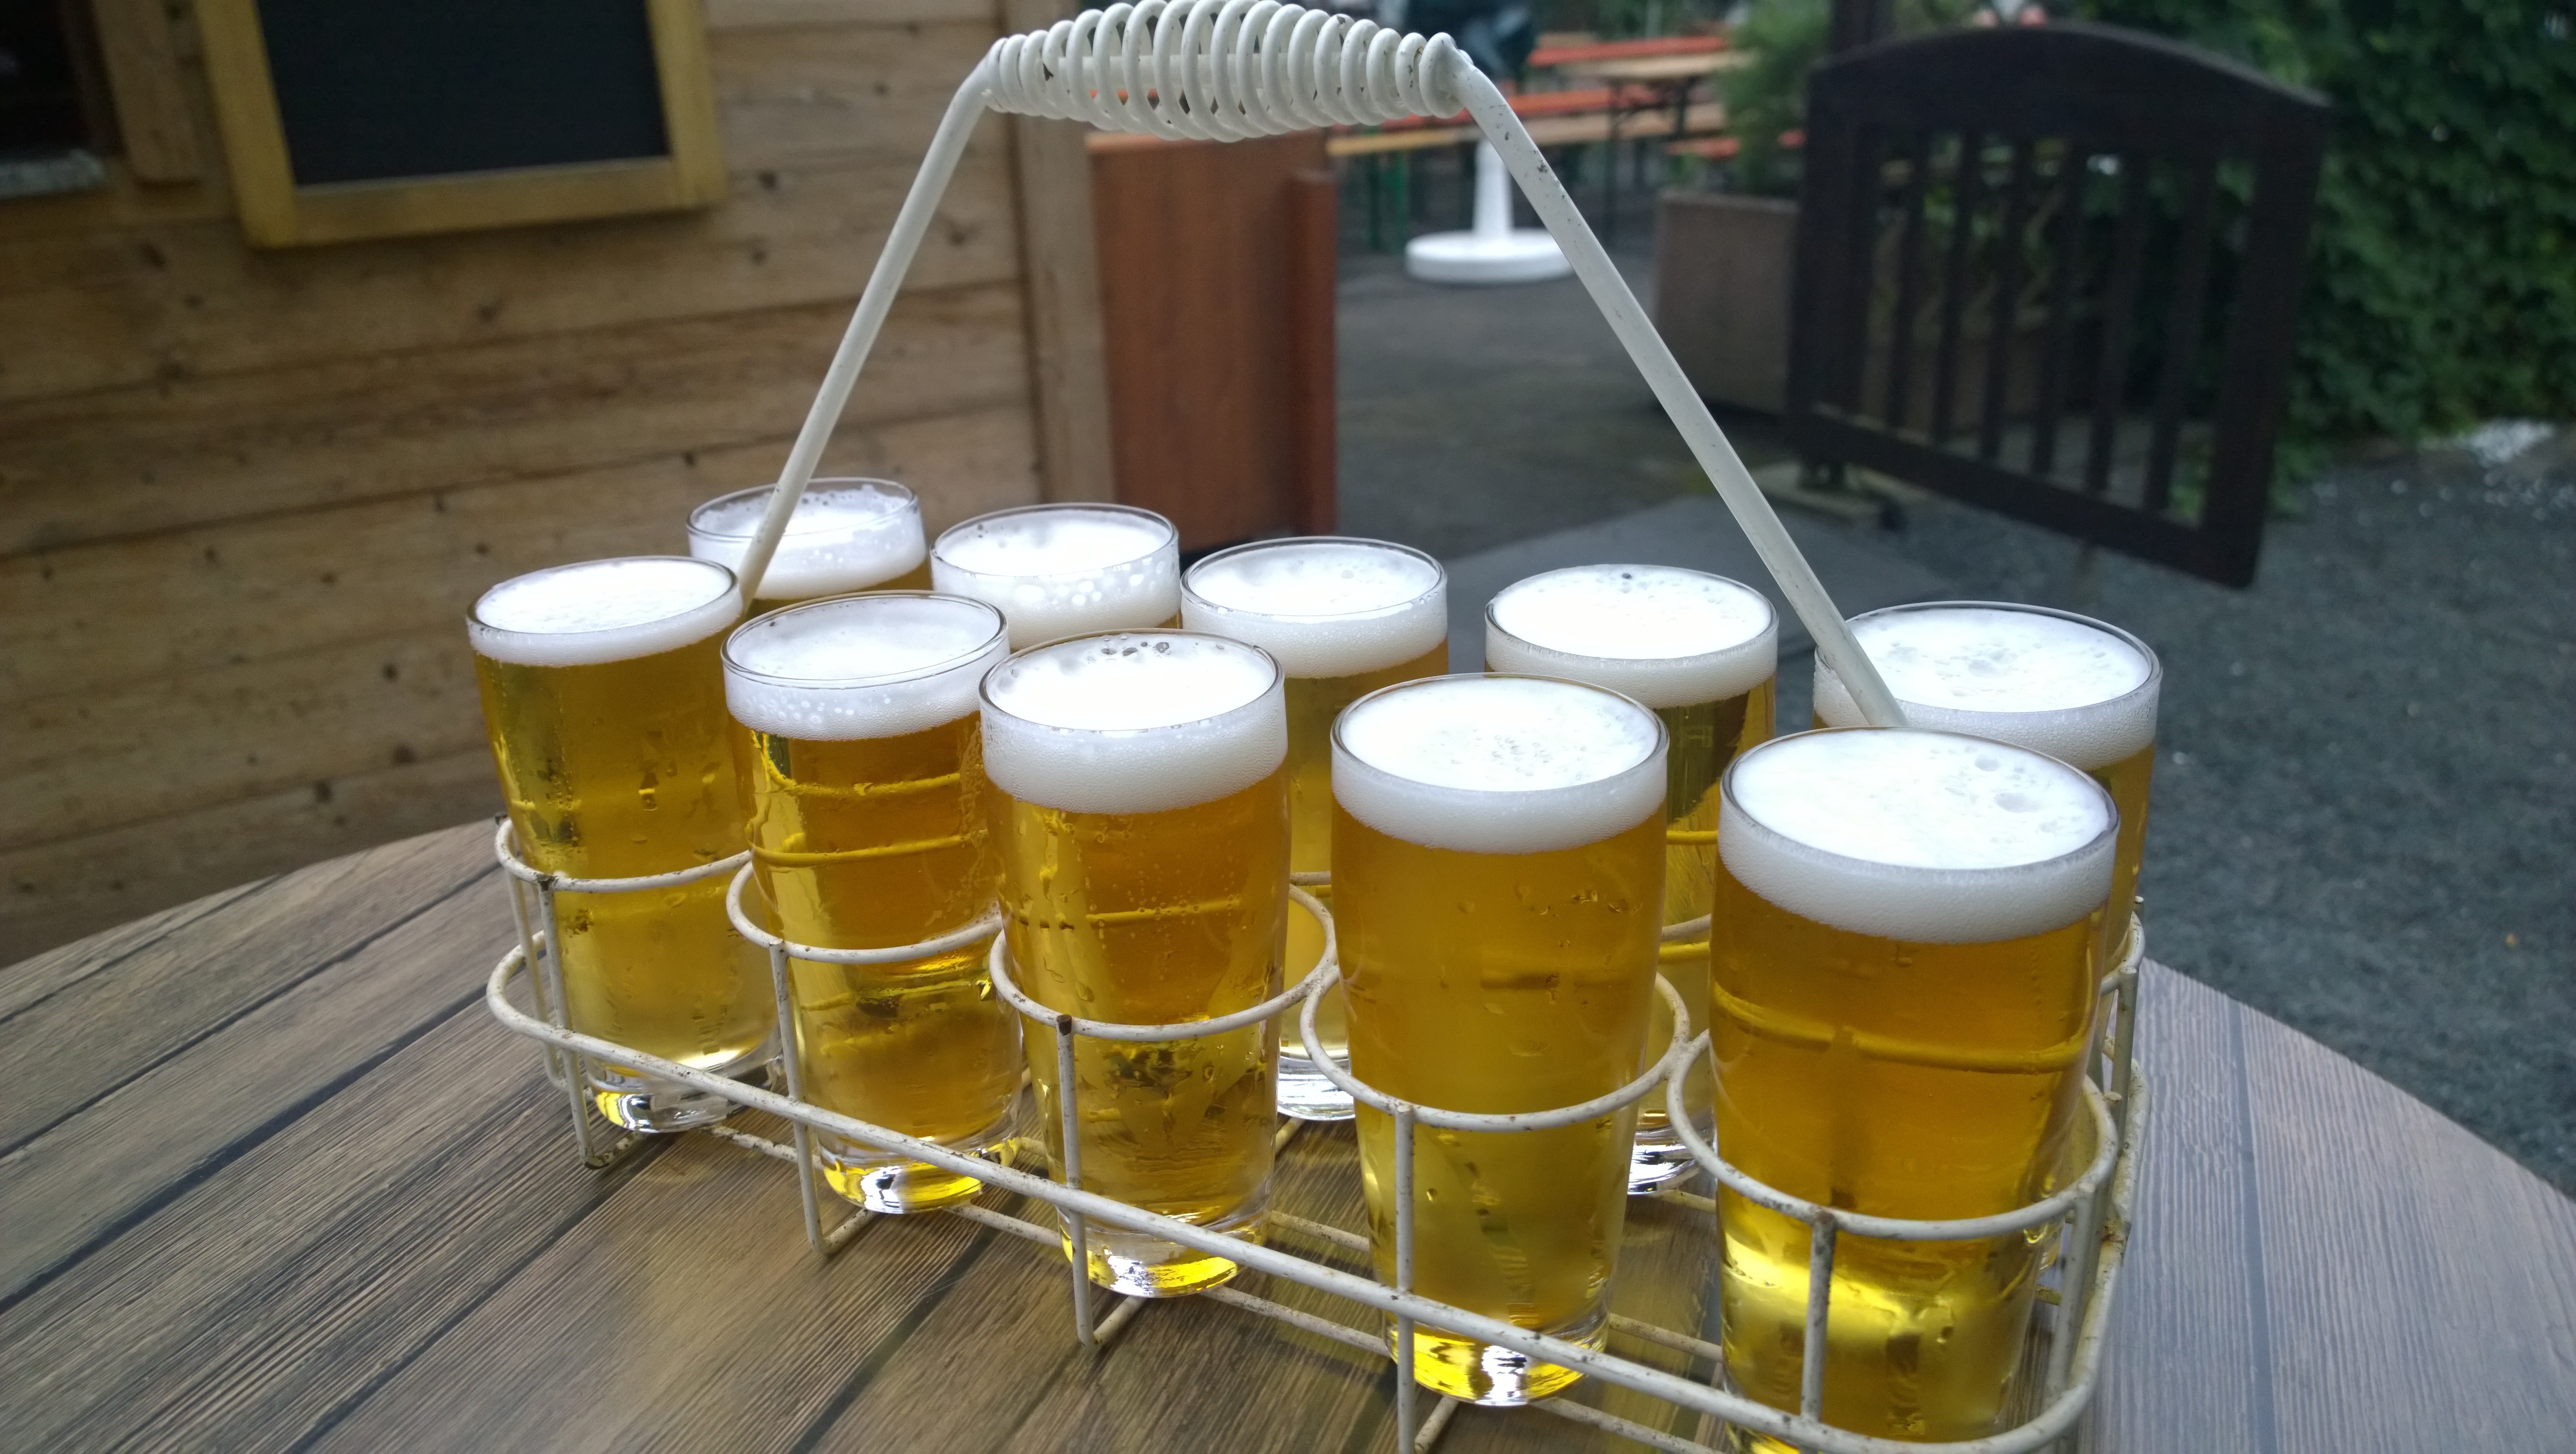
glass, foam, yellow, basket, close, lighting, beer, gold, head, fair, natural product, beer garden, man made object, fr hschoppen